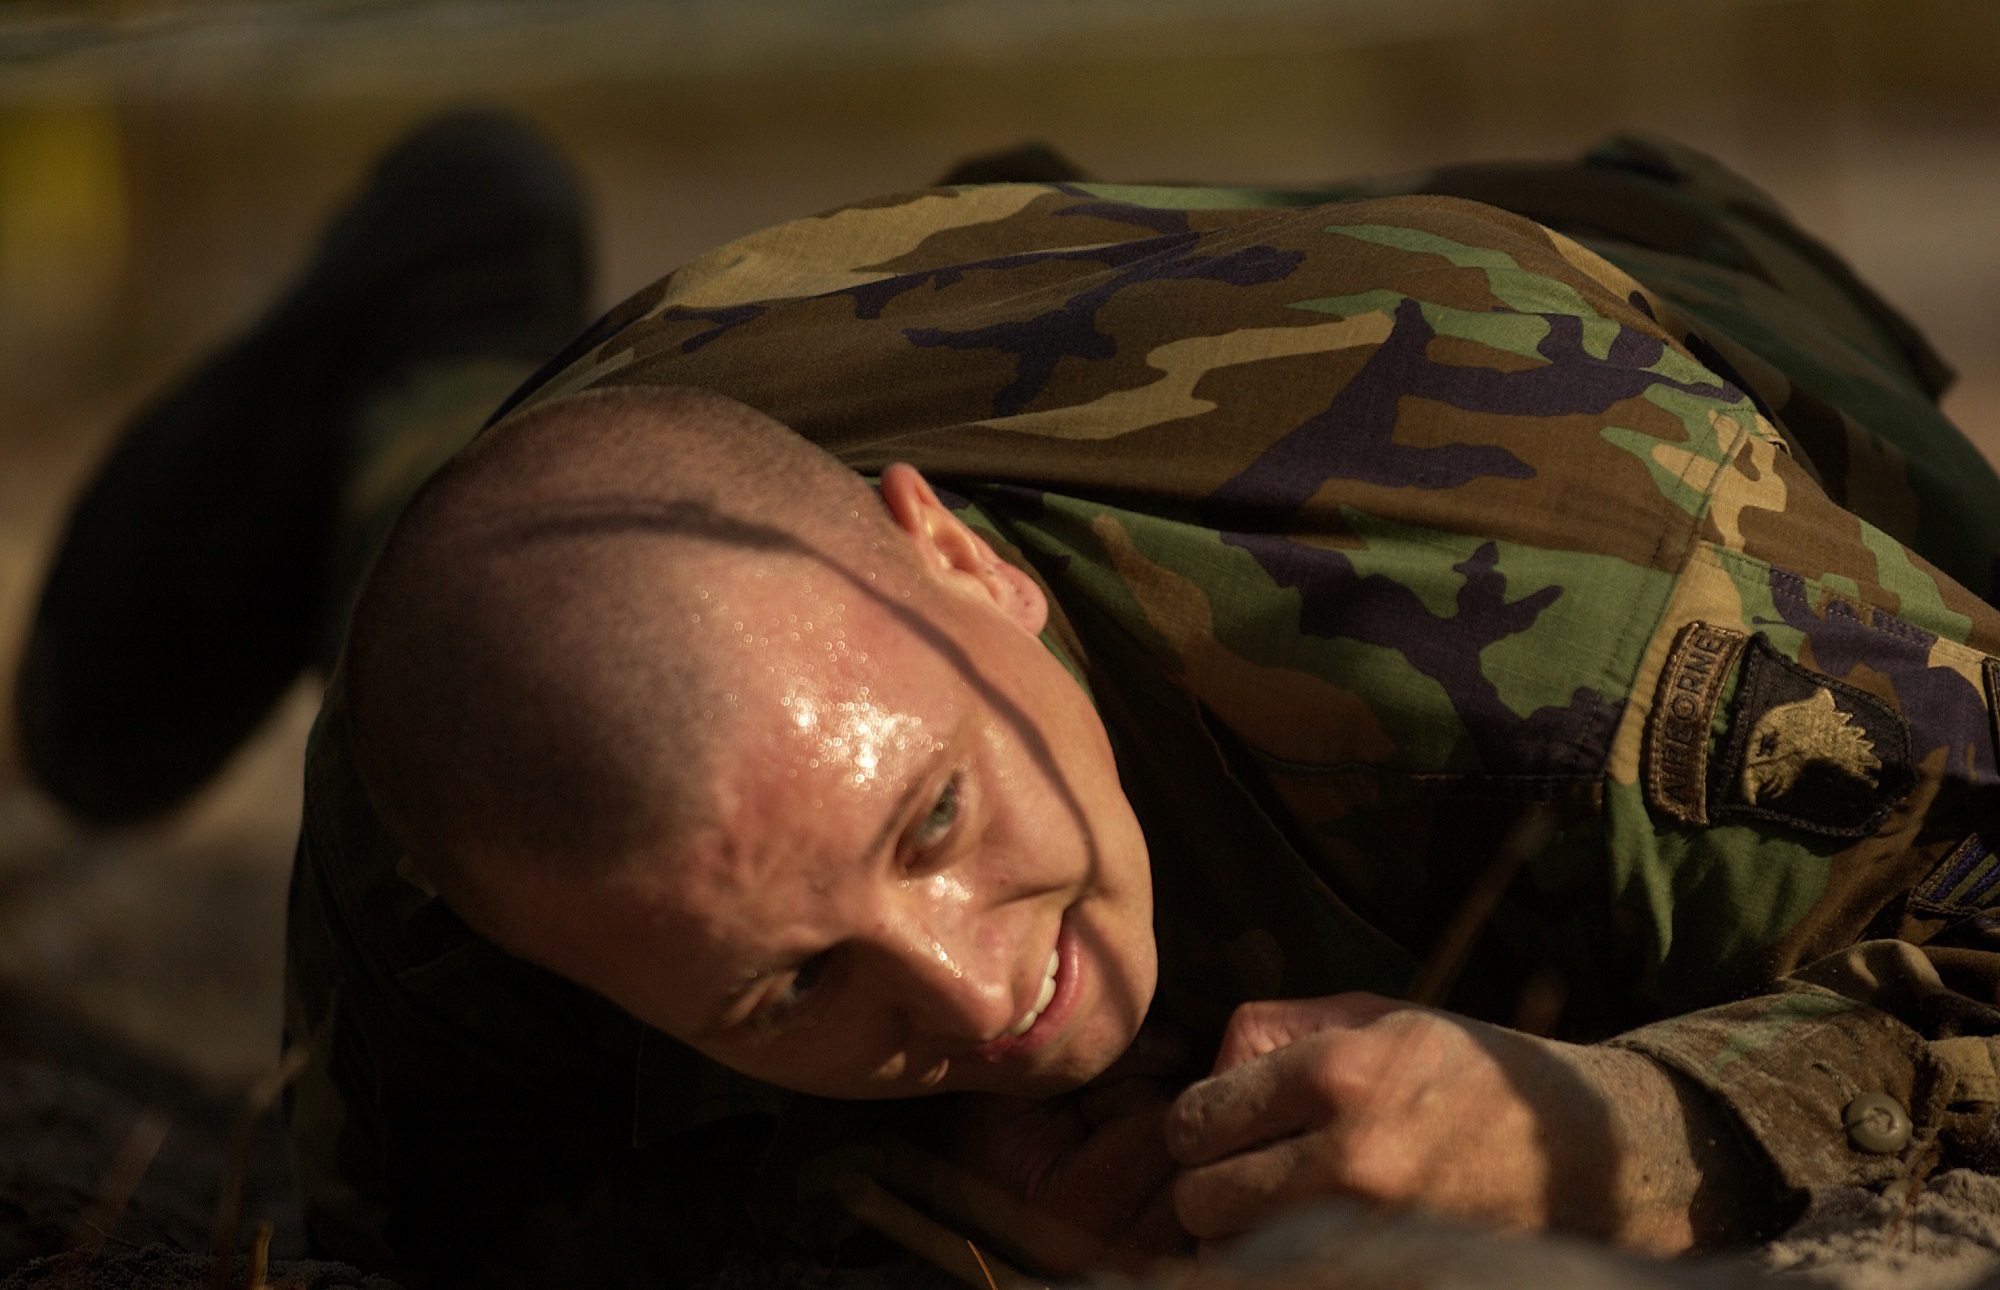
man, person, male, military, portrait, soldier, usa, training, fitness, crawling, head, effort, course, challenge, obstacle, adversity, overcome